Greenland shark

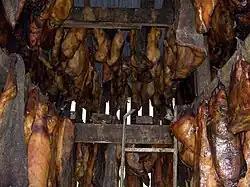
Greenland shark meat or "kæstur hákarl" in Iceland

The flesh of the Greenland shark is toxic because of the presence of high concentrations of urea and trimethylamine oxide (TMAO). If the meat is eaten without pretreatment, the ingested TMAO is metabolized into trimethylamine, which may be a uremic toxin. Occasionally, sled dogs that eat the flesh are unable to stand up because of this effect. Similar toxic effects occur with the related Pacific sleeper shark, but not in most other shark species.